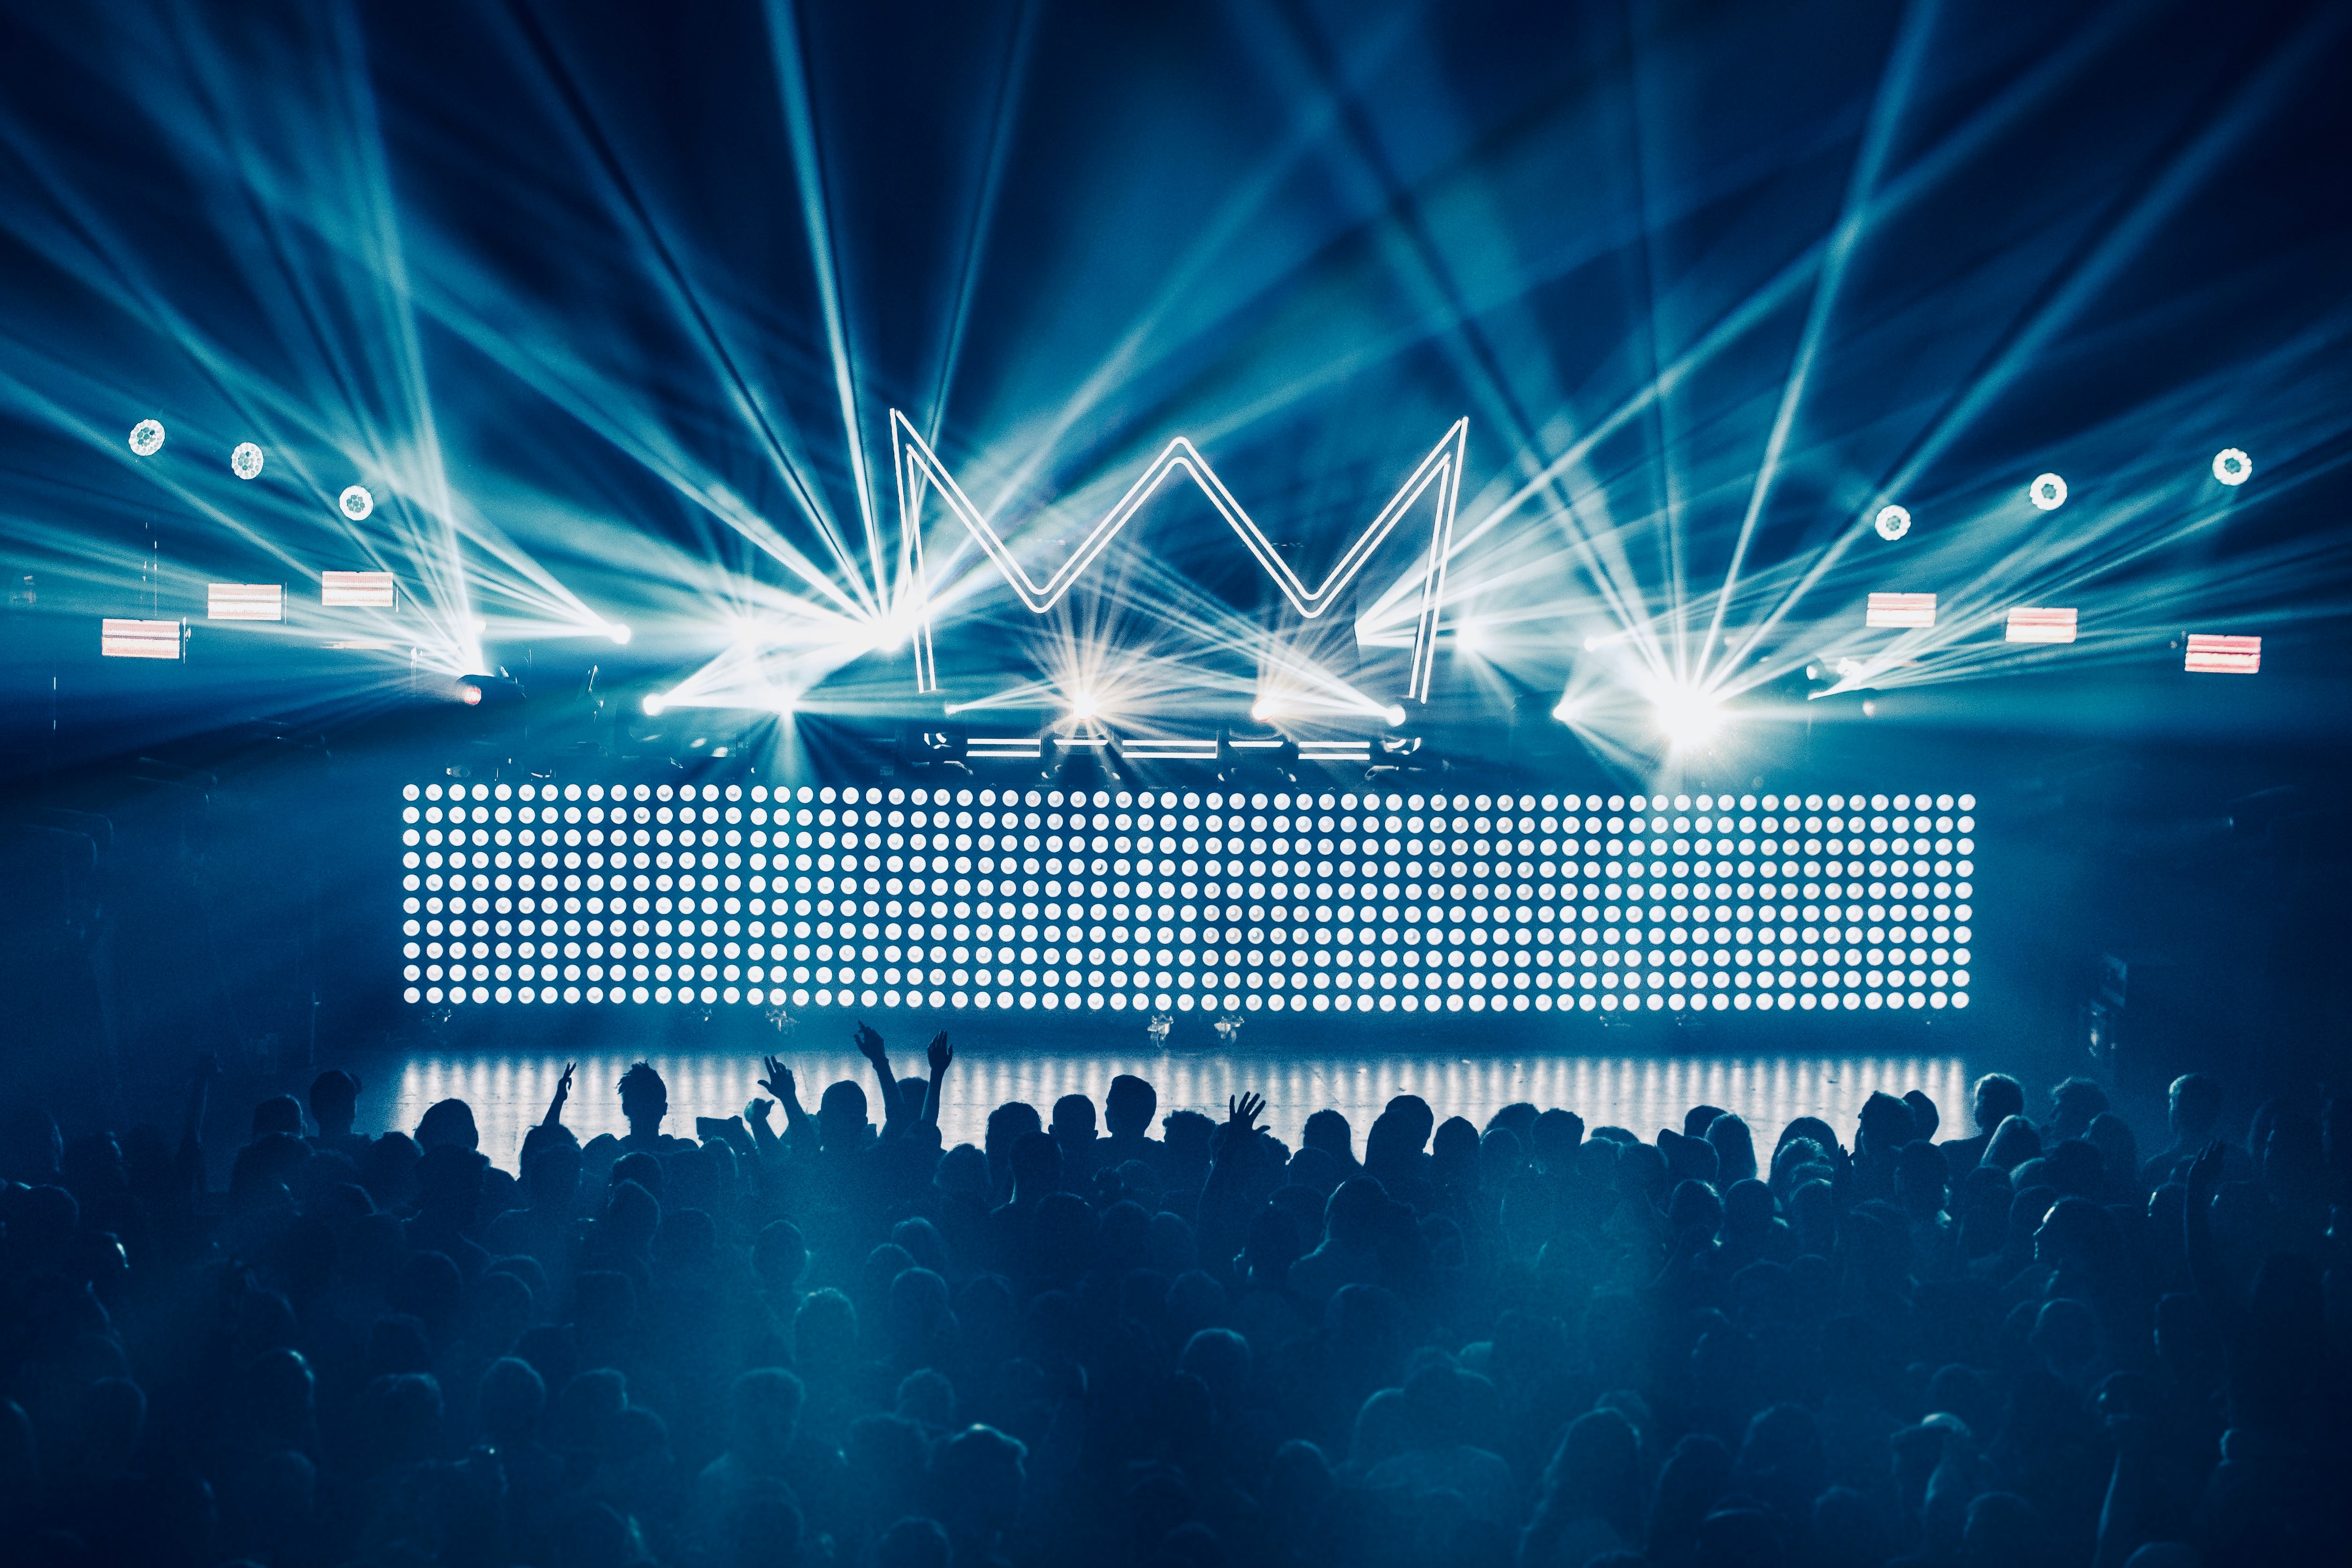
blue, light, stage, lighting, performance, electronics, Visual effect lighting, sky, electric blue, concert, font, graphics, event, music venue, graphic design, crowd